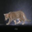
Label: cat